Yevgeny Charushin

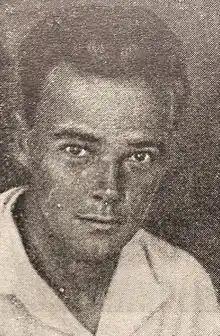

Yevgeny Ivanovich Charushin (11 November 1901 Vyatka – 18 February 1965 Leningrad) was a Russian illustrator and author of children's literature in the Soviet Union.